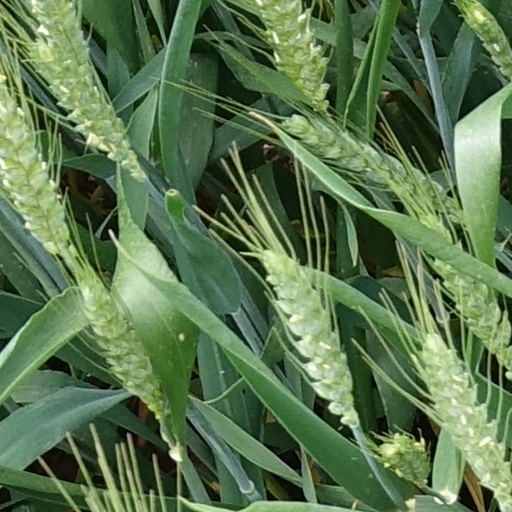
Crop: wheat